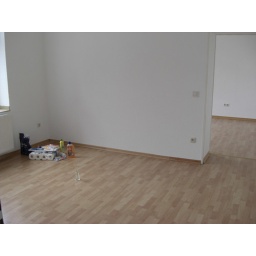
This view is from standing in the room door between entrance and living room.